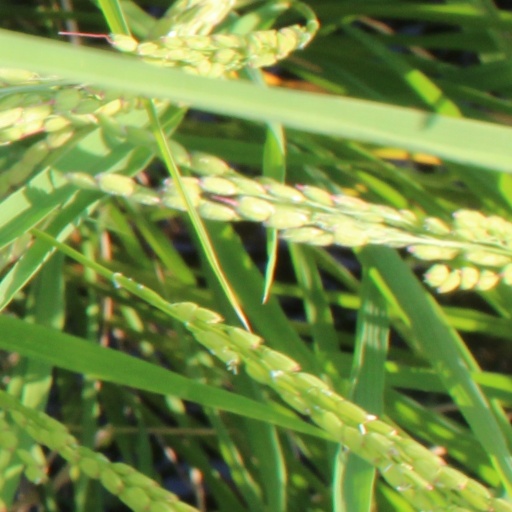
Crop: rice